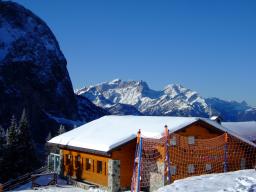
Label: Background_without_leaves